William V. Mong

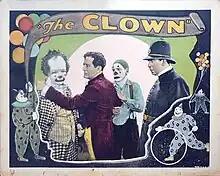
Mong wearing red robe in the 1927 comedy "The Clown".

William V. Mong (June 25, 1875 – December 10, 1940) was an American film actor, screenwriter and director. He appeared in almost 200 films between 1910 and 1939. His directing (1911–1918) and screenwriting (1911–1922) were mostly for short films.